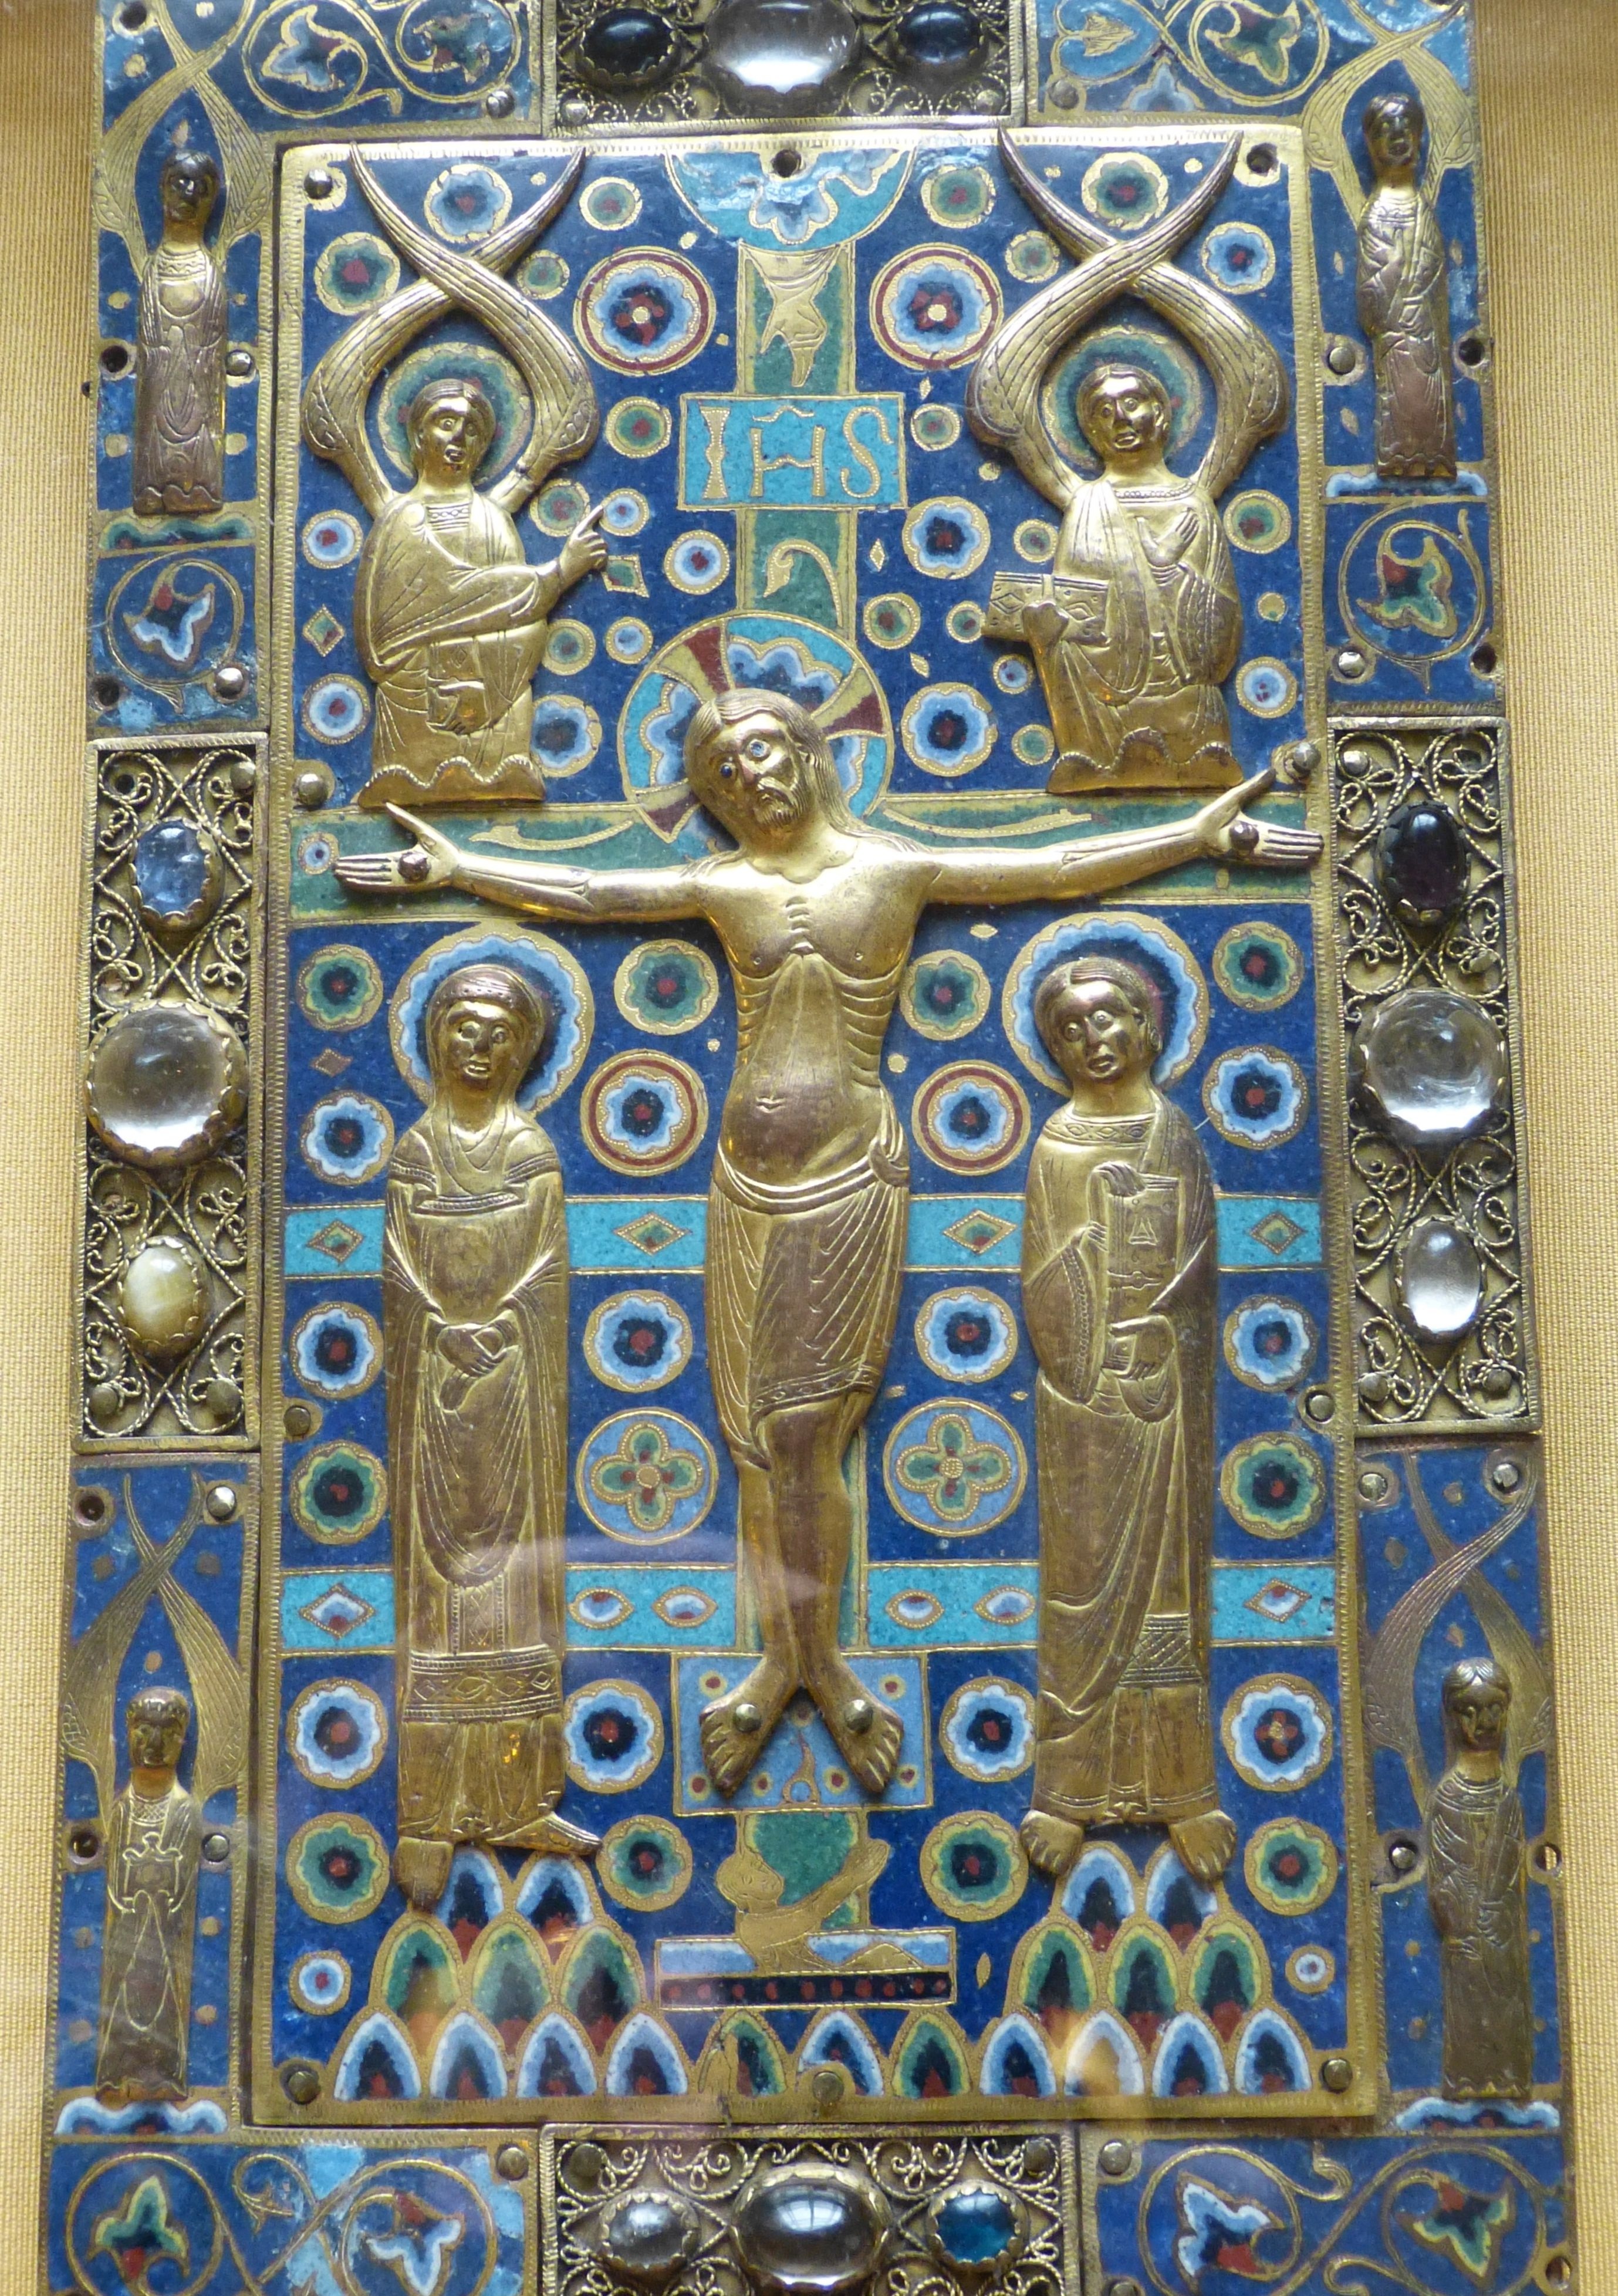
glass, pattern, metal, cross, material, christ, art, design, passion, image, carving, crucifixion, russia, relief, historically, flooring, ancient history, prayer rug